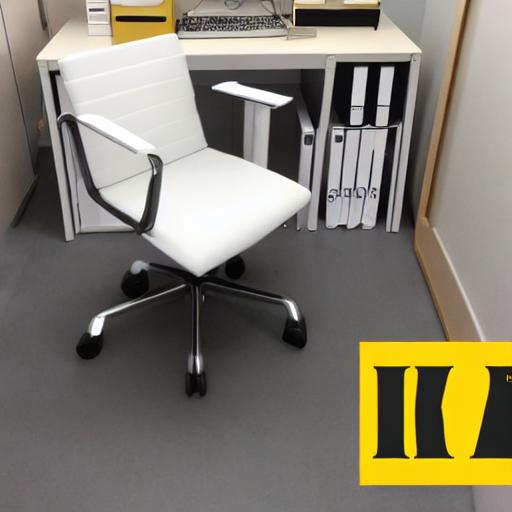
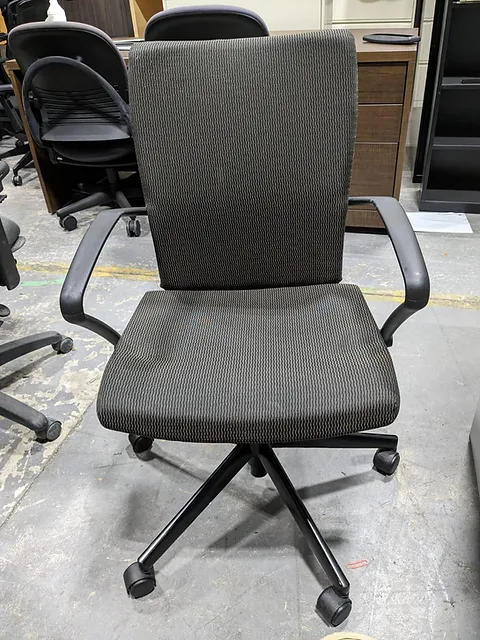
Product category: items_chair
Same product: no